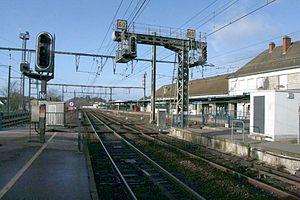
La gare de Rambouillet est une gare ferroviaire française de la ligne de Paris-Montparnasse à Brest, située sur le territoire de la commune de Rambouillet, dans le département des Yvelines, en région Île-de-France.